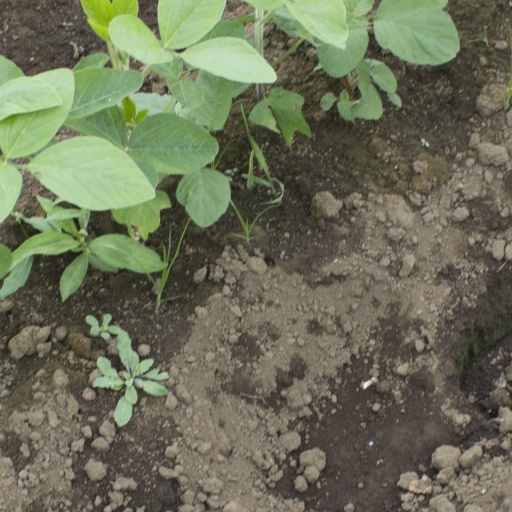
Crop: soybean